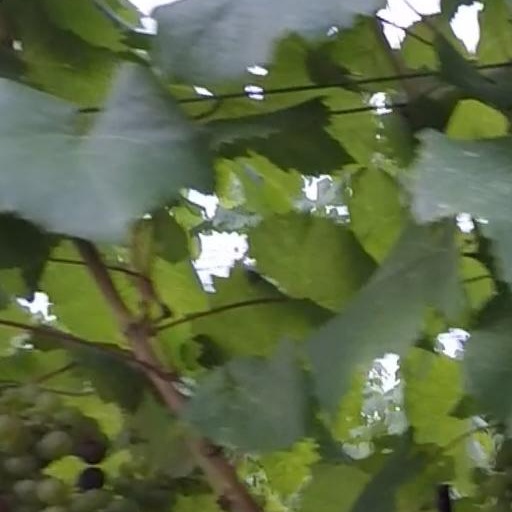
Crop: grape